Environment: real
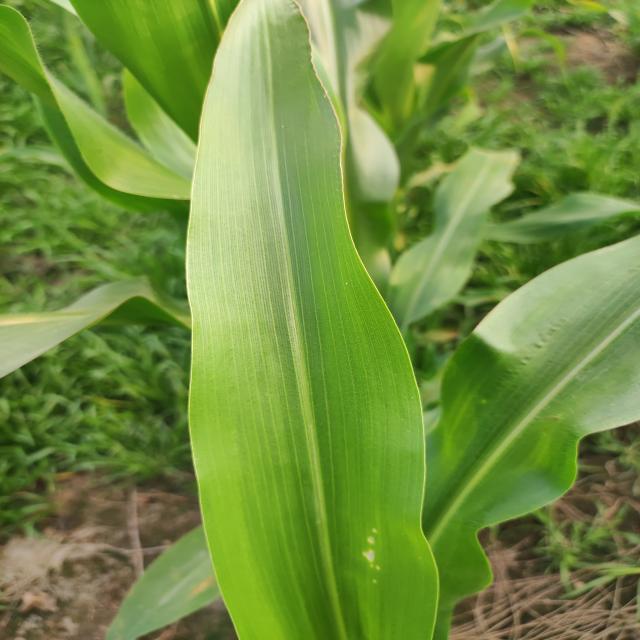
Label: fall_armyworm